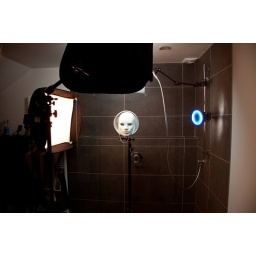
Above: Ezybox 80 with 580EX II. Right: 430EX in mini-dish, filtered 1/2 blue with honeycomb grid. Left: Ezybox 60 with 580EX filtered orange